Liu Haisu

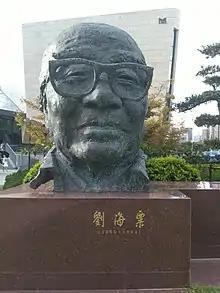
Liu Haisu sculpture by Tang Shichu

Liu Haisu (16 March 1896 – 7 August 1994) was a prominent twentieth-century Chinese painter and a noted art educator. He excelled in Chinese painting and oil painting. He was one of the four pioneers of Chinese modern art who earned the title of "The Four Great Academy Presidents".